Oscar Fritschi

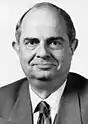
Oscar Fritschi

Oscar Fritschi (25 February 1939 – 8 January 2016) was a Swiss politician (FDP).